Puławy

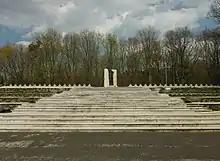
Monument to the fallen and murdered in World War II

In September 1939, during the joint German-Soviet invasion of Poland, which started World War II, Puławy was seized by the Wehrmacht, and afterwards was occupied by Germany. Three German concentration camps operated around Puławy. In 1940 the Germans carried out mass arrests of local Polish intelligentsia, which was then imprisoned in Lublin, and then often deported to concentration camps or murdered in Rury, Lublin. During the occupation, Polish poet Krystyna Krahelska lived in the city from 1940 to 1942 and was part of the Polish underground resistance movement. She is best known as the author of the most popular song of the Polish resistance movement ("Hej chłopcy, bagnet na broń"), which she premiered in 1943 in Warsaw, where she was killed in the Warsaw Uprising in 1944. The town's Jewish population of some 3,600 was first confined to a ghetto, then murdered at the Sobibór camp. The Jewish population ceased to exist and was never reconstituted. The town remained under German occupation until July 25, 1944, when it was freed by the Home Army, as well as the Red Army.